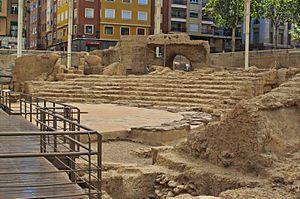
Le théâtre romain de Caesaraugusta est un théâtre de l'époque romaine construit dans la première moitié du Iᵉʳ siècle à Caesaraugusta. Il a une capacité d'environ 6 000 spectateurs et servit de modèle pour le théâtre de Marcellus à Rome. Il est utilisé jusqu'au IIIᵉ siècle, où les matériaux sont réutilisés pour construire des murs et d'autres bâtiments. En 1974, des recherches archéologiques ont mis au jour le théâtre, et aujourd'hui ses vestiges peuvent être visités au Musée du théâtre de Caesaraugusta. Le 8 octobre 2001, il est déclaré bien d'intérêt culturel dans la catégorie monument.